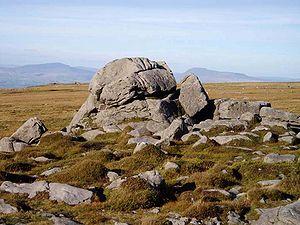
"La Forest of Bowland, également connue sous le nom de Bowland Fells, est une zone de collines stériles, de vallées profondes et de tourbières, principalement dans le nord-est du Lancashire, en Angleterre, avec une petite partie dans le North Yorkshire. C'est un éperon occidental des Pennines, et a été une fois décrit comme la ""Suisse de l'Angleterre"".